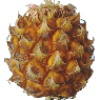
Label: Pineapple Mini 1